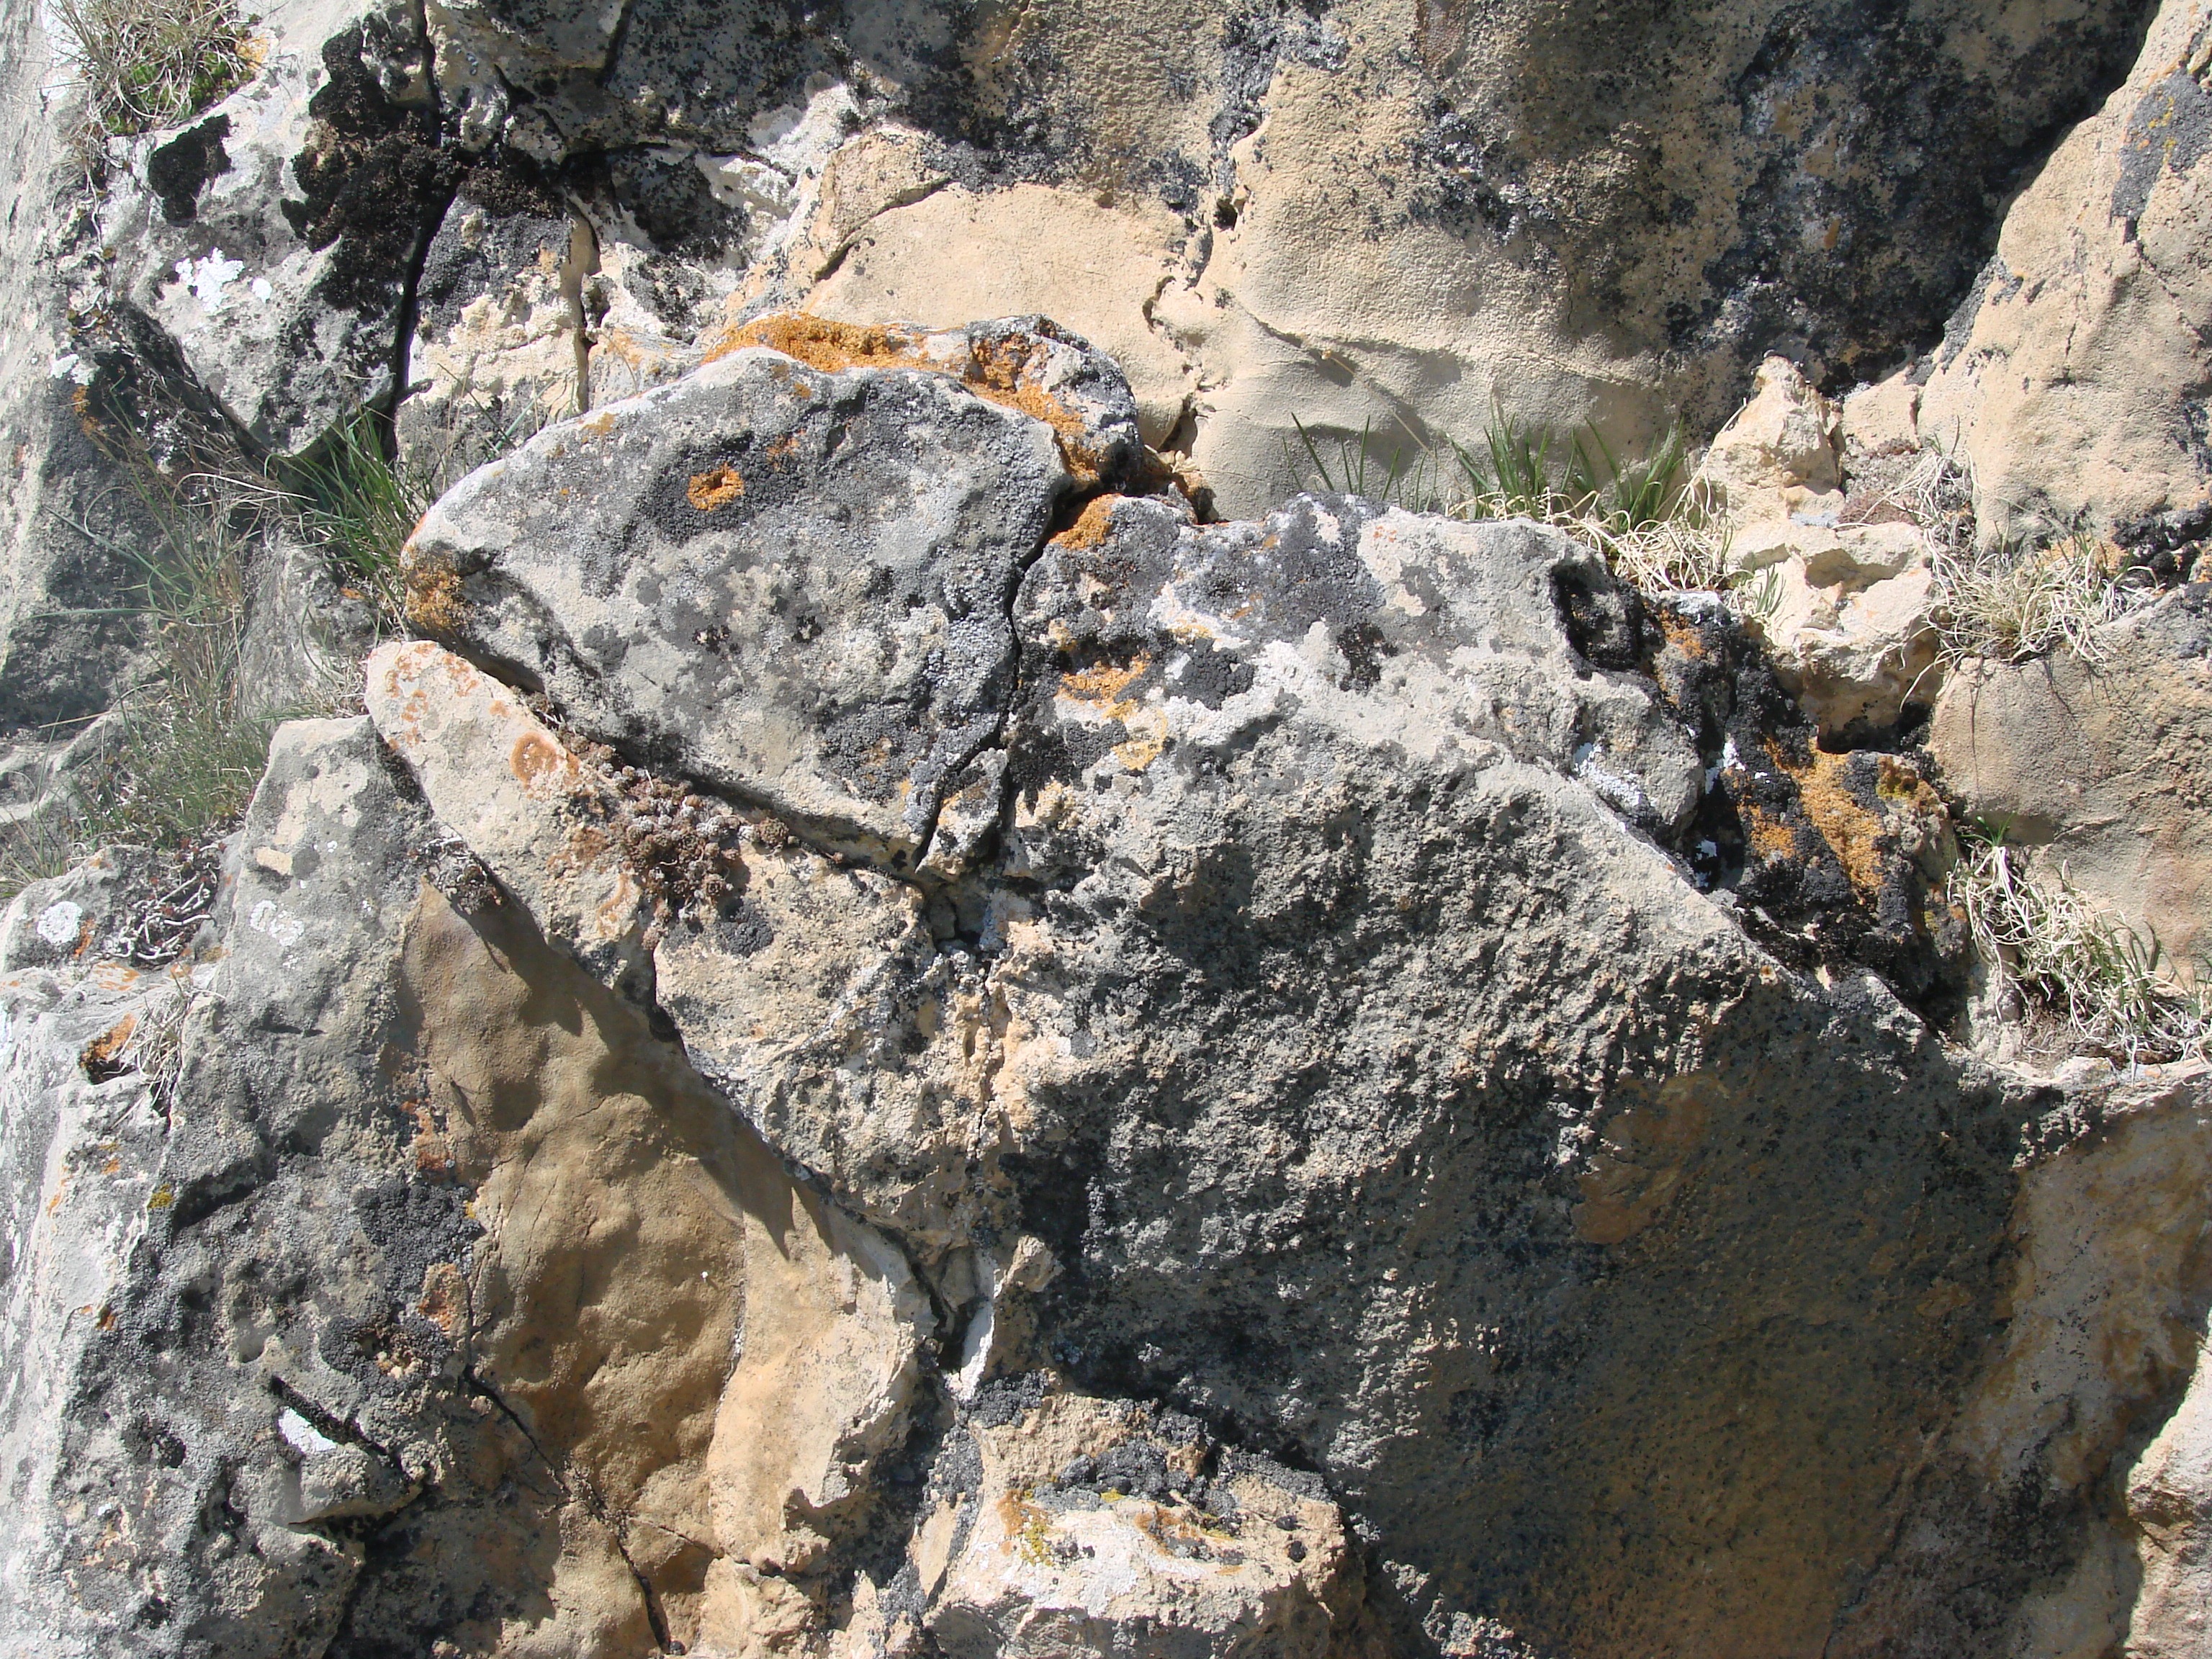
rock, mountain, adventure, wall, stone, formation, cliff, terrain, material, ridge, geology, outcrop, boulder, petrified, prehistoric, bedrock, igneous rock, ancient history, geological phenomenon, sport climbing